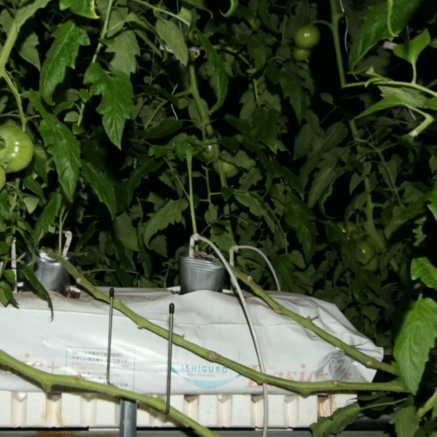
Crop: tomato